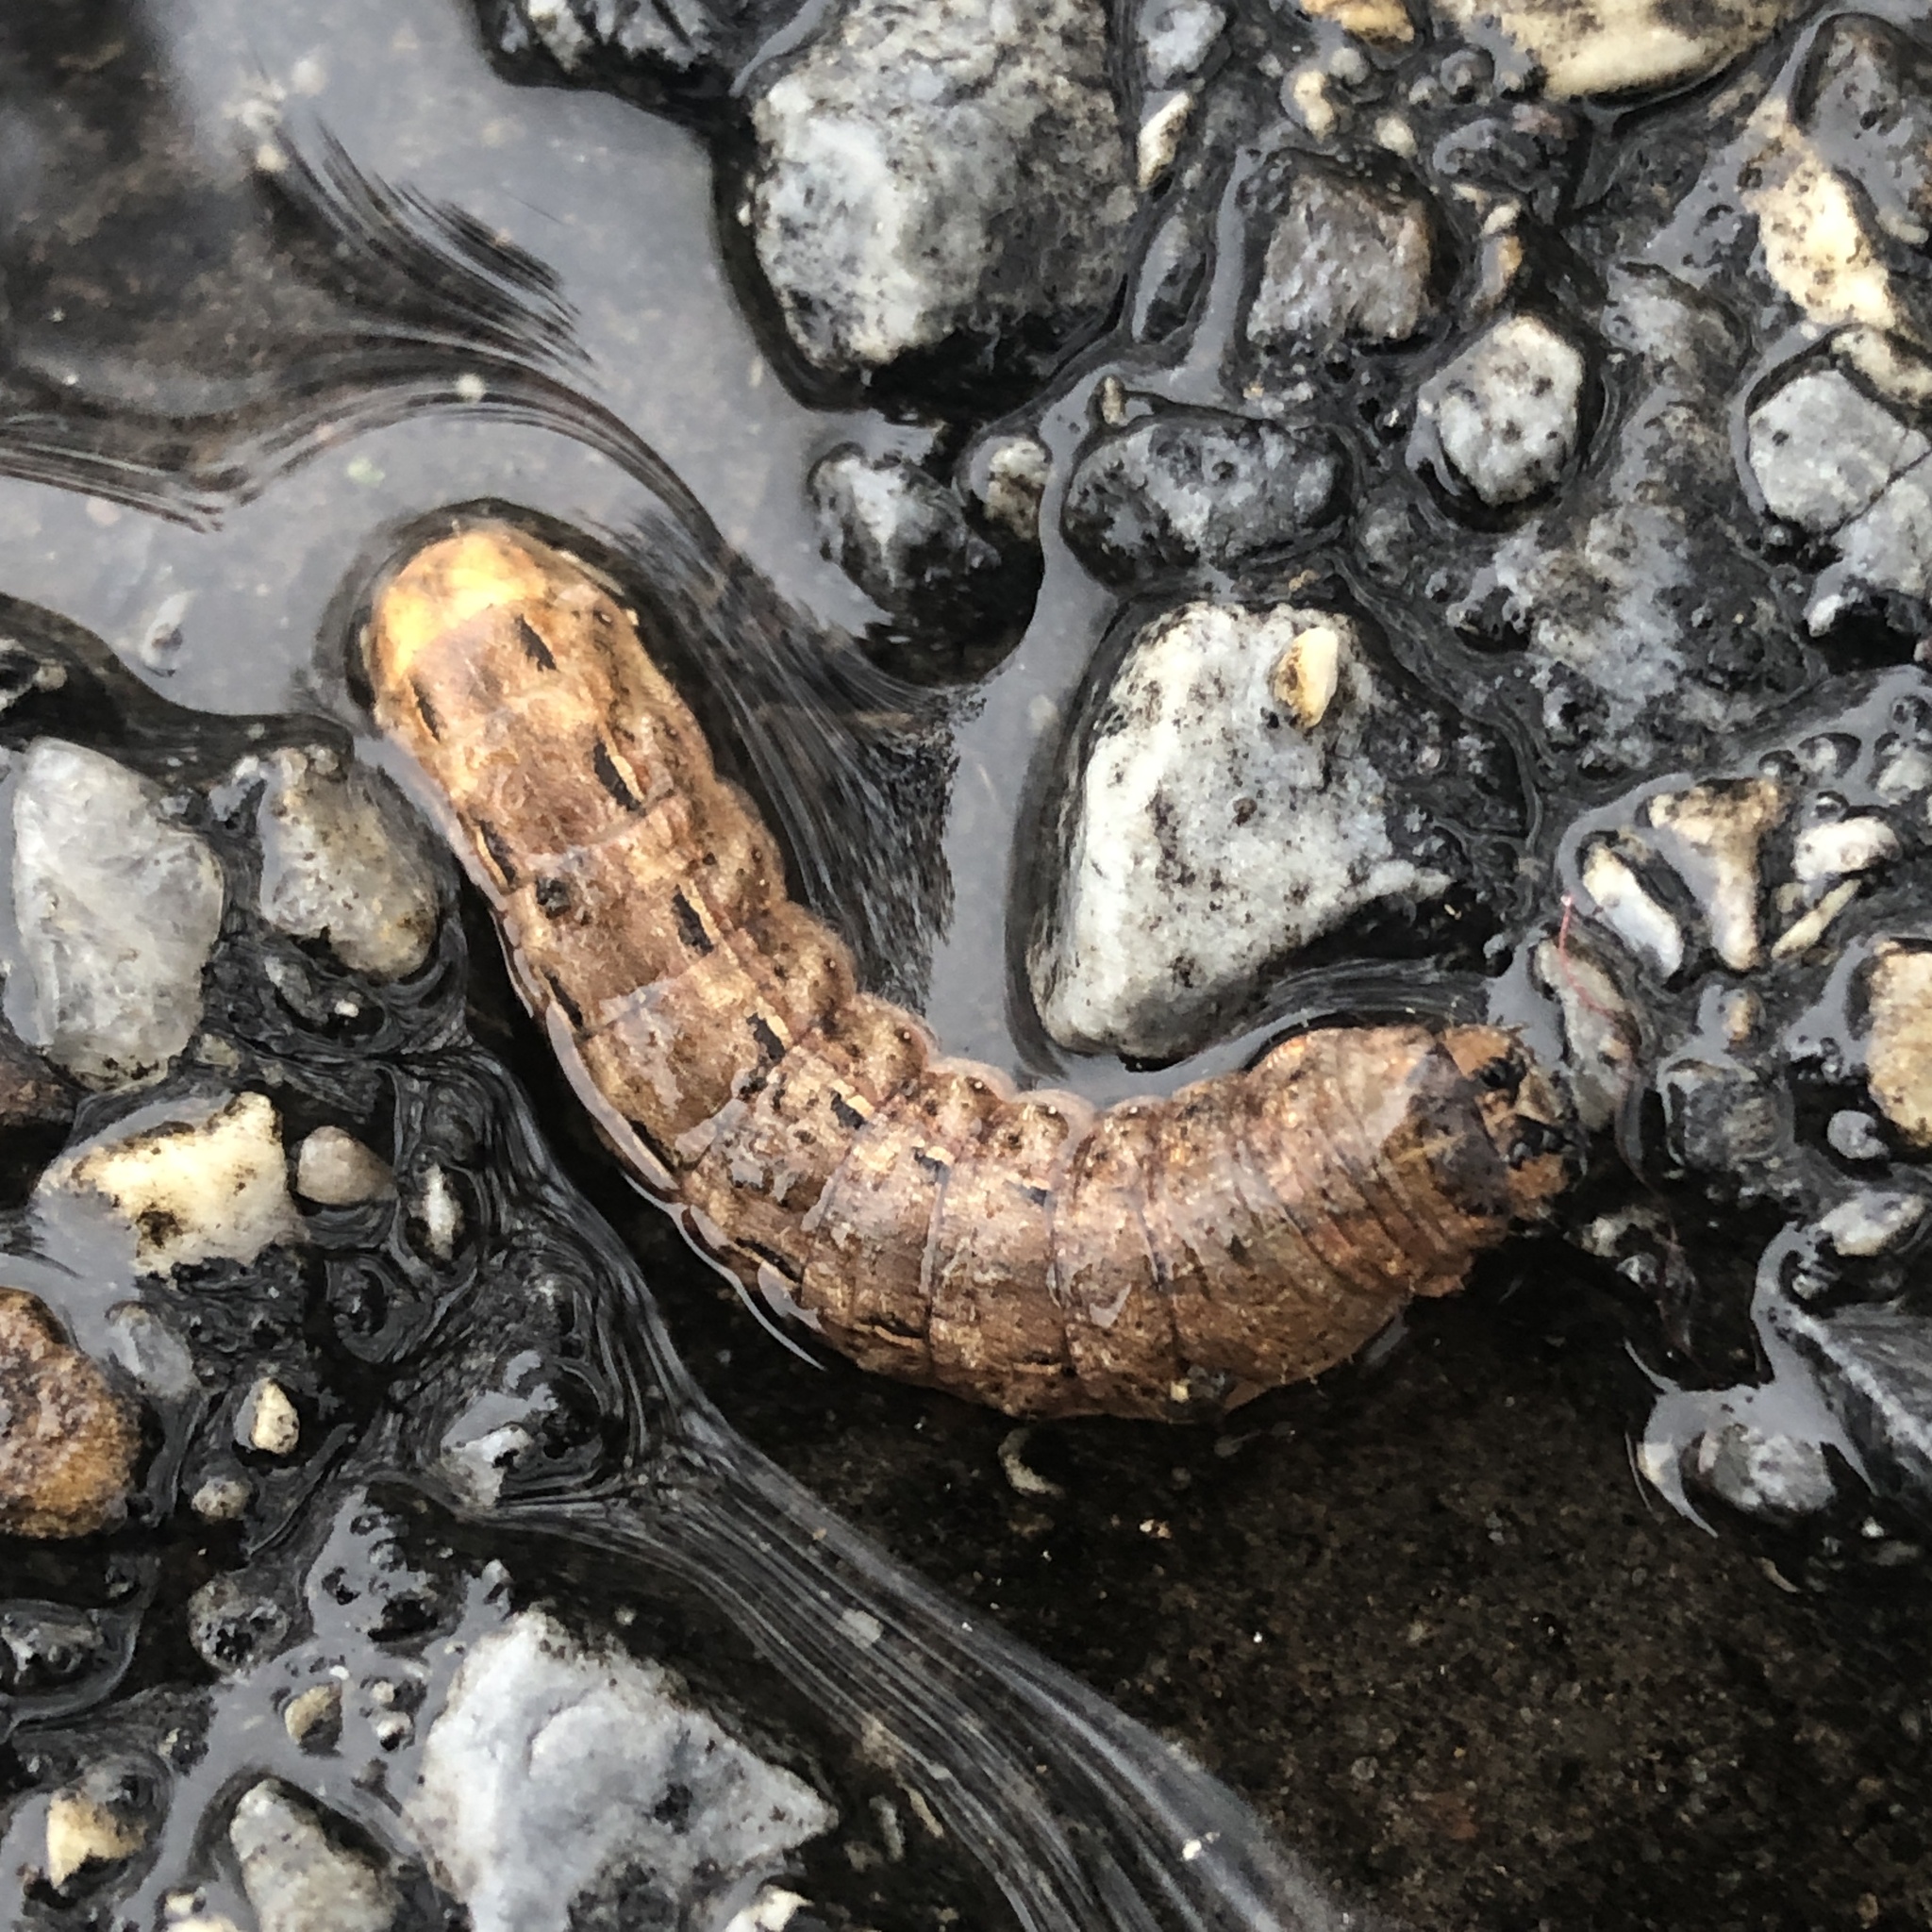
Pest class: cutworms